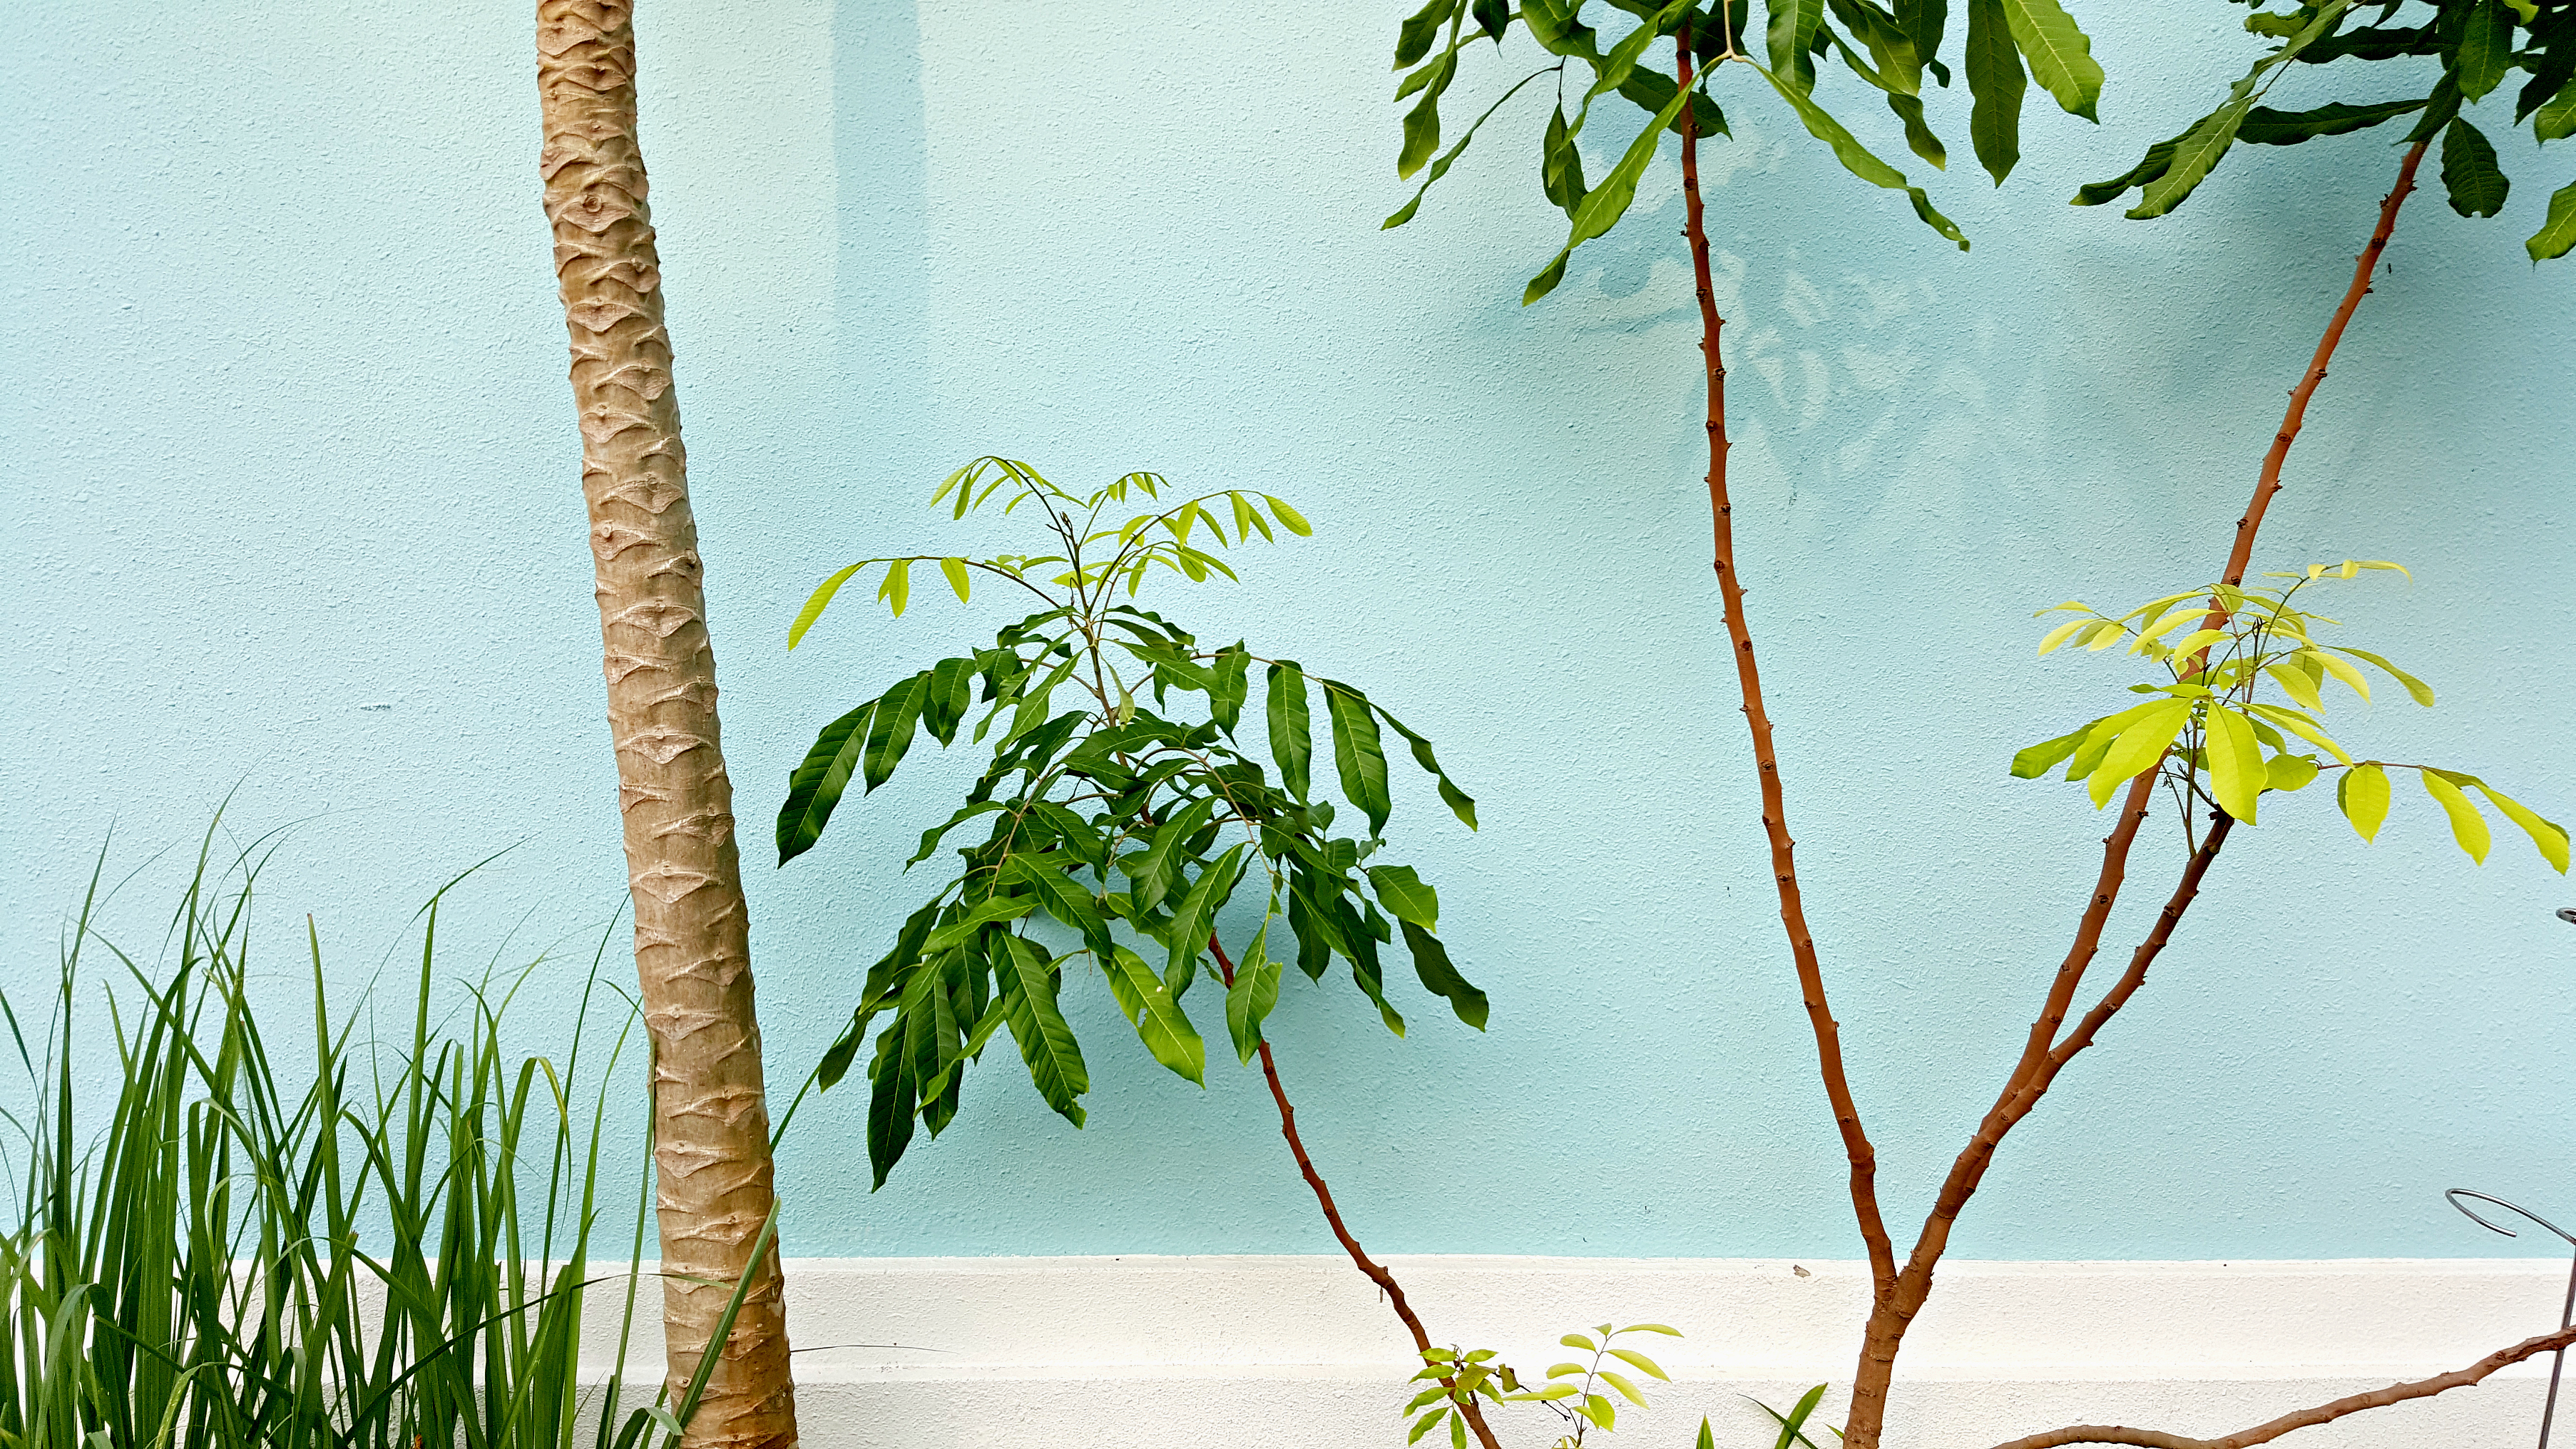
tree, nature, grass, branch, plant, leaf, flower, wall, green, botany, flora, plants, trees, leaves, shadows, tree trunks, tree branches, grass family, arecales, palm family